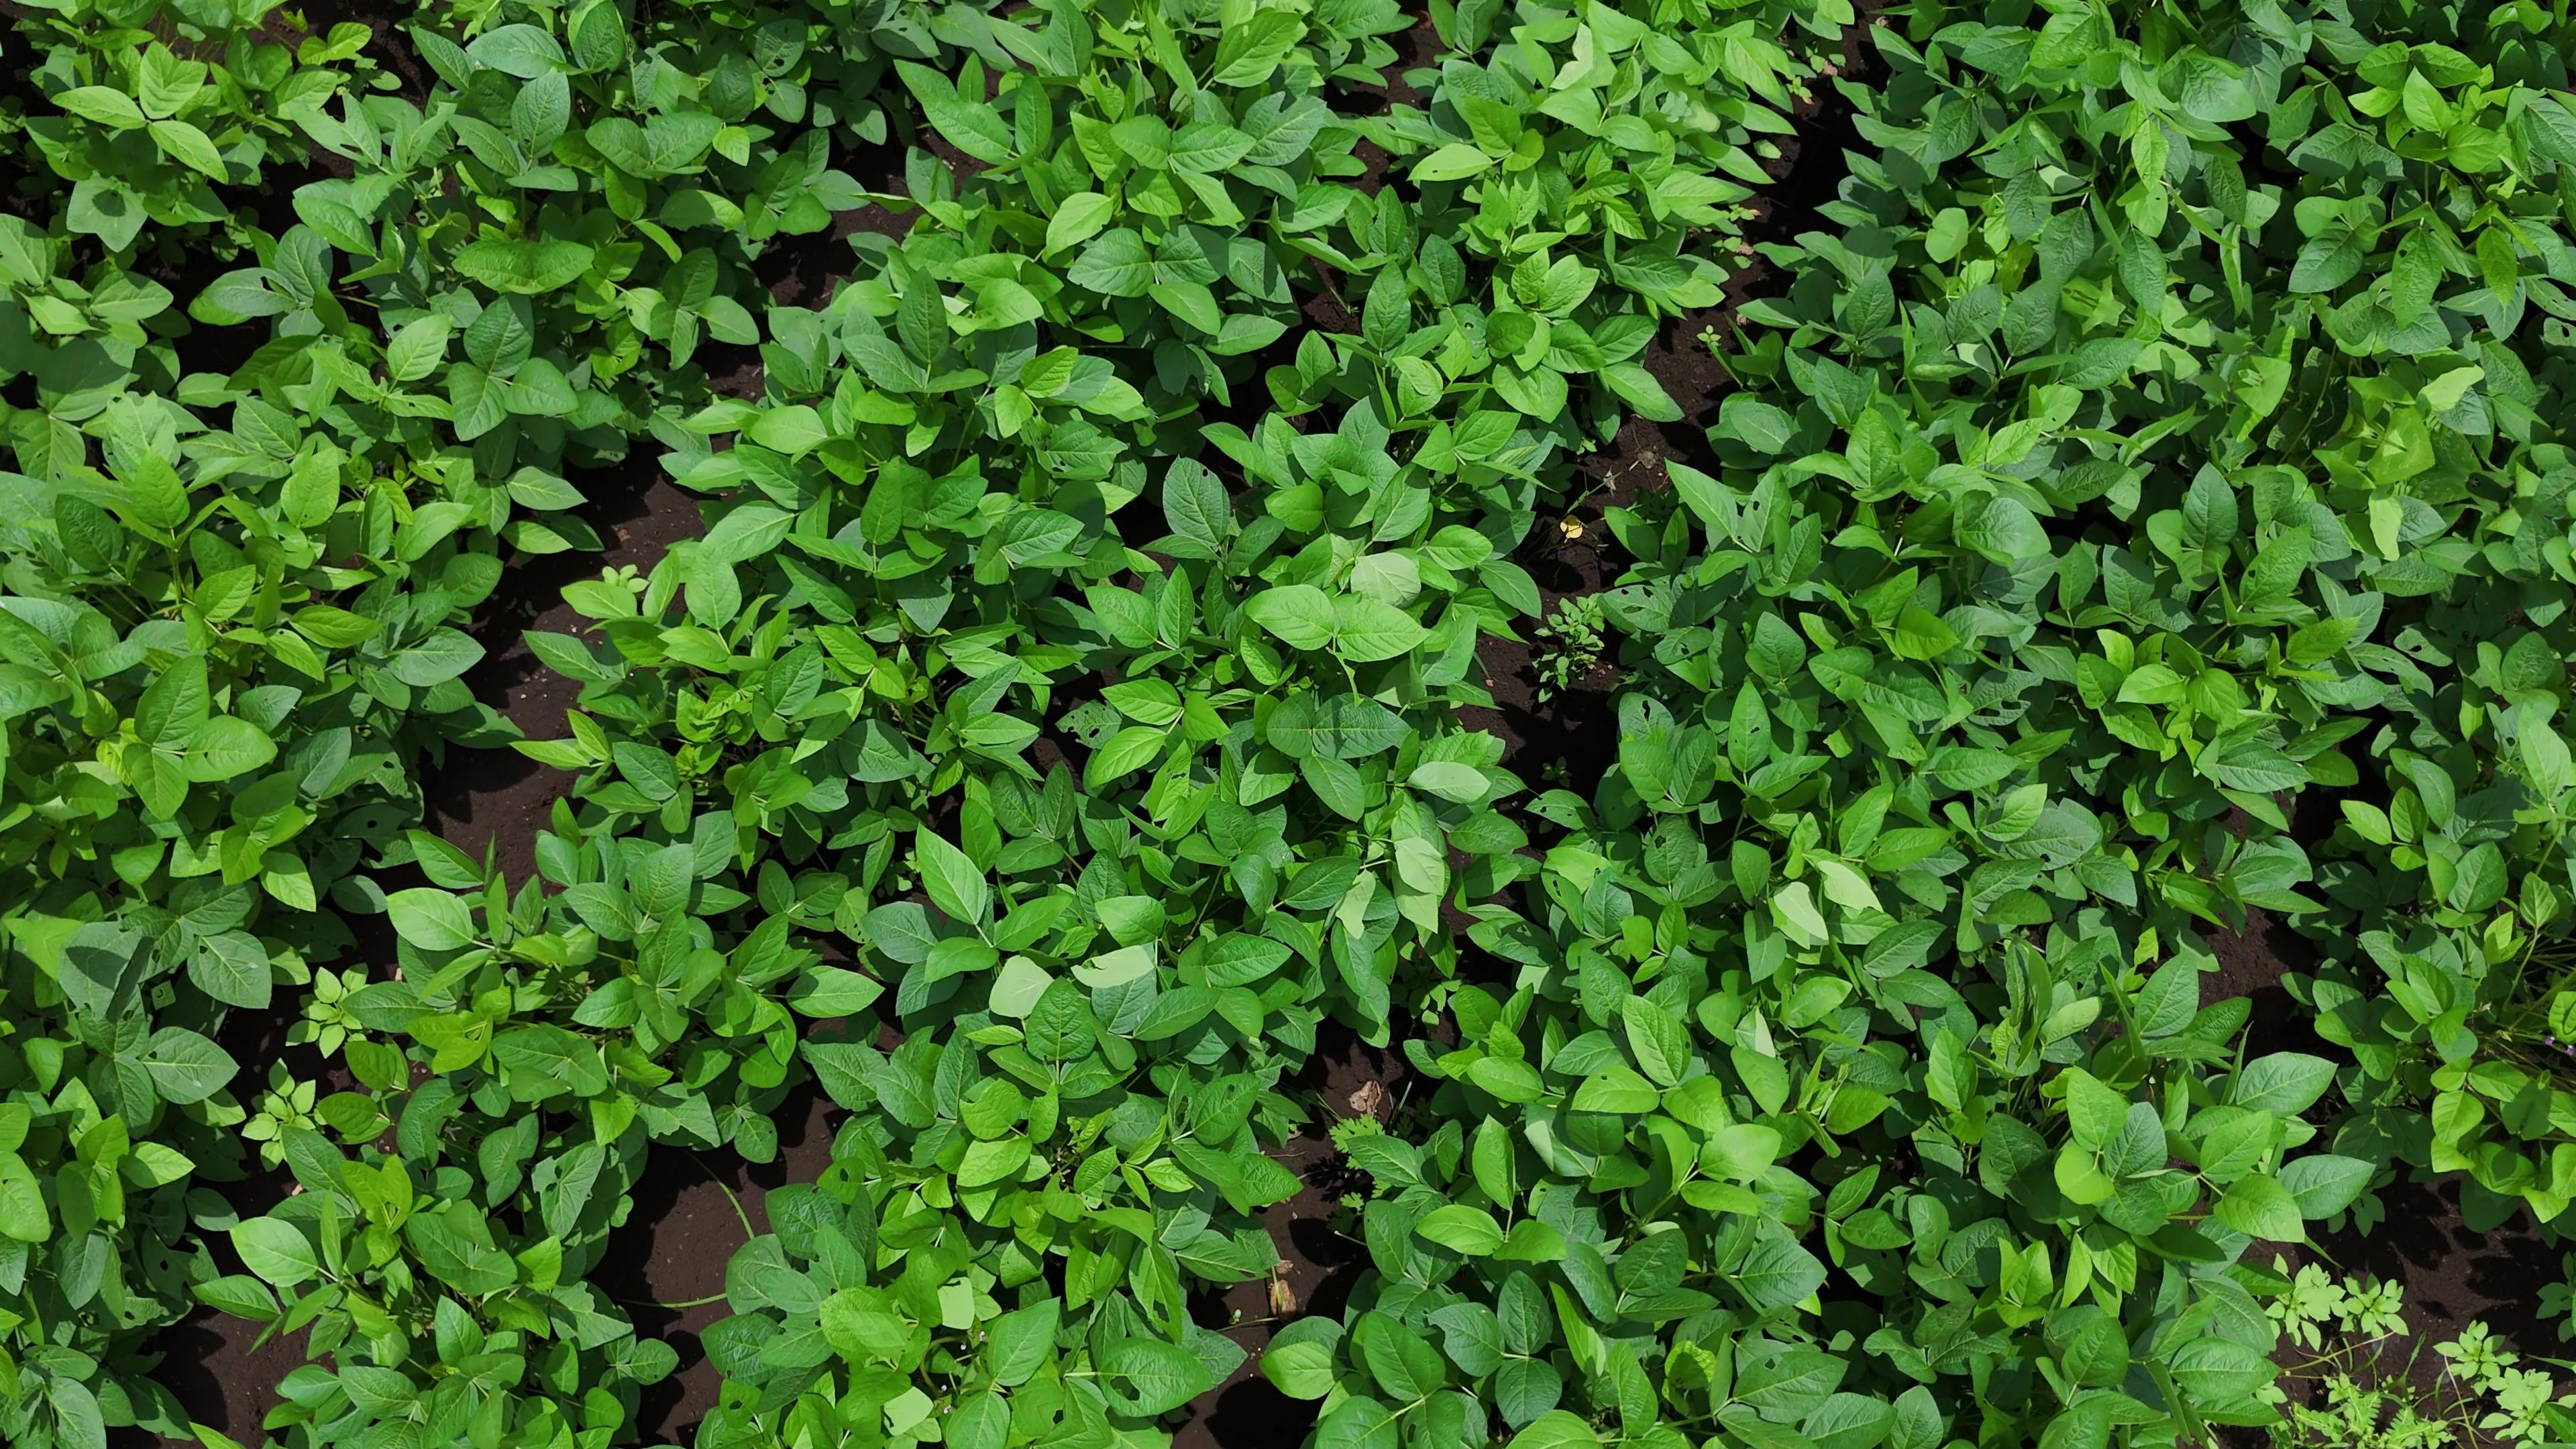
Label: Healthy